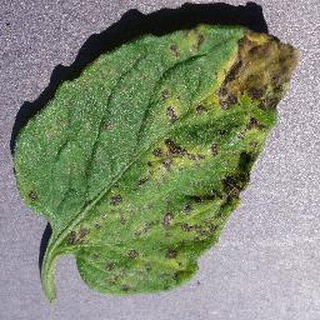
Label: tomato_septoria_leaf_spot